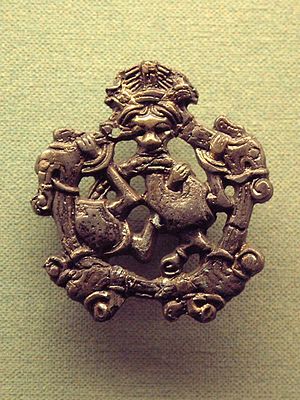
Borrestil / Galleri
Borrestilen er en nordisk kunst- eller kunsthåndværkerstil fra den tidlige vikingetid. Den opstod omkring 850 og var i brug indtil slutningen af 10. århundrede. Stilarten er opkaldt efter en rig skibsbegravelse i Borrehøjene i Norge. Borrestilen efterfulgte Osebergstilen og var delvist samtidig med Jellingstilen.